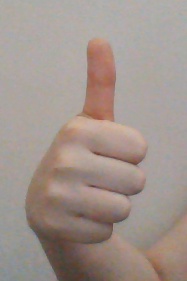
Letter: aleff